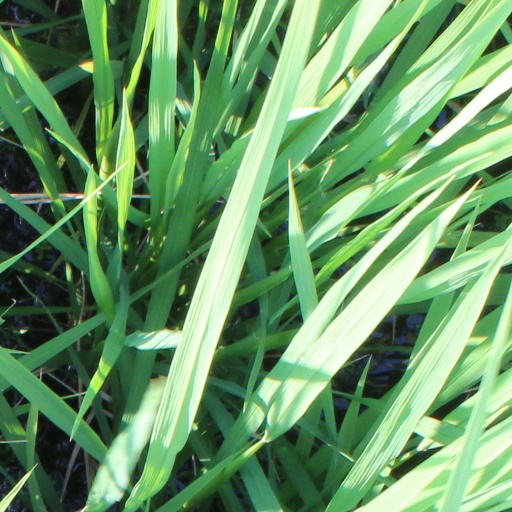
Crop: rice